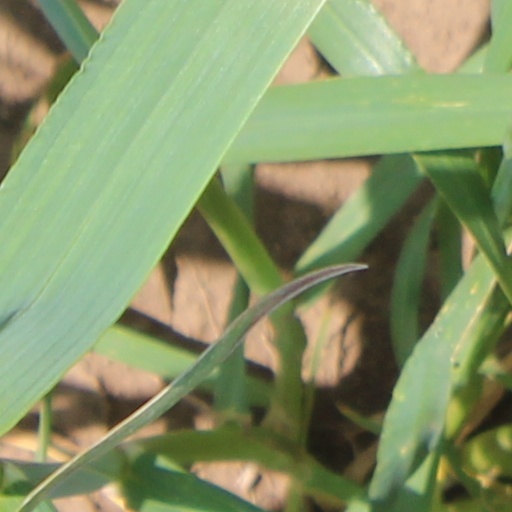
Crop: wheat